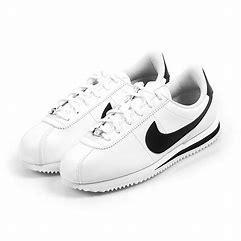
Brand: Nike
Model: Cortez Basic SL